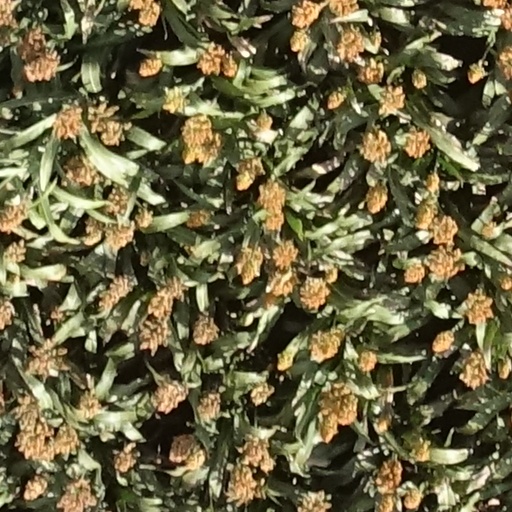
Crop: sorghum